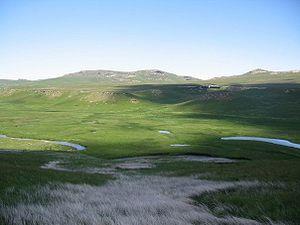
Cet article recense les sites inscrits au patrimoine mondial au Lesotho.